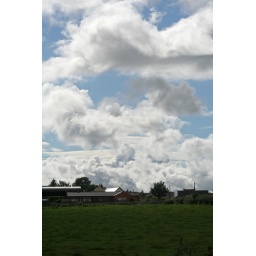
Out walking my Uncle's dog in Cumbria looking back at the houses and farms of the village where my Grandma lives.